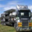
Label: truck